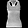
Label: T - shirt / top